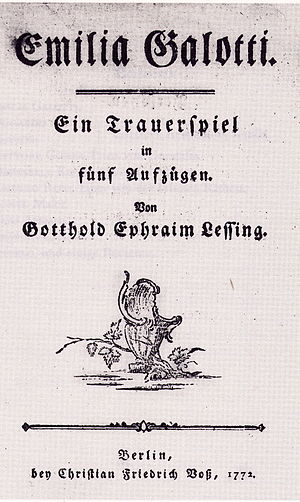
Emilie Galotti
Titelbladet til førsteudgaven i 1772
Emilie Galotti er et skuespil i fem akter af Gotthold Ephraim Lessing. Stykket havde premiere 8. marts 1772 i Braunschweig og er et eksempel på den tyske borgerlige tragedie. Historien er baseret på den romerske myte om Verginia.